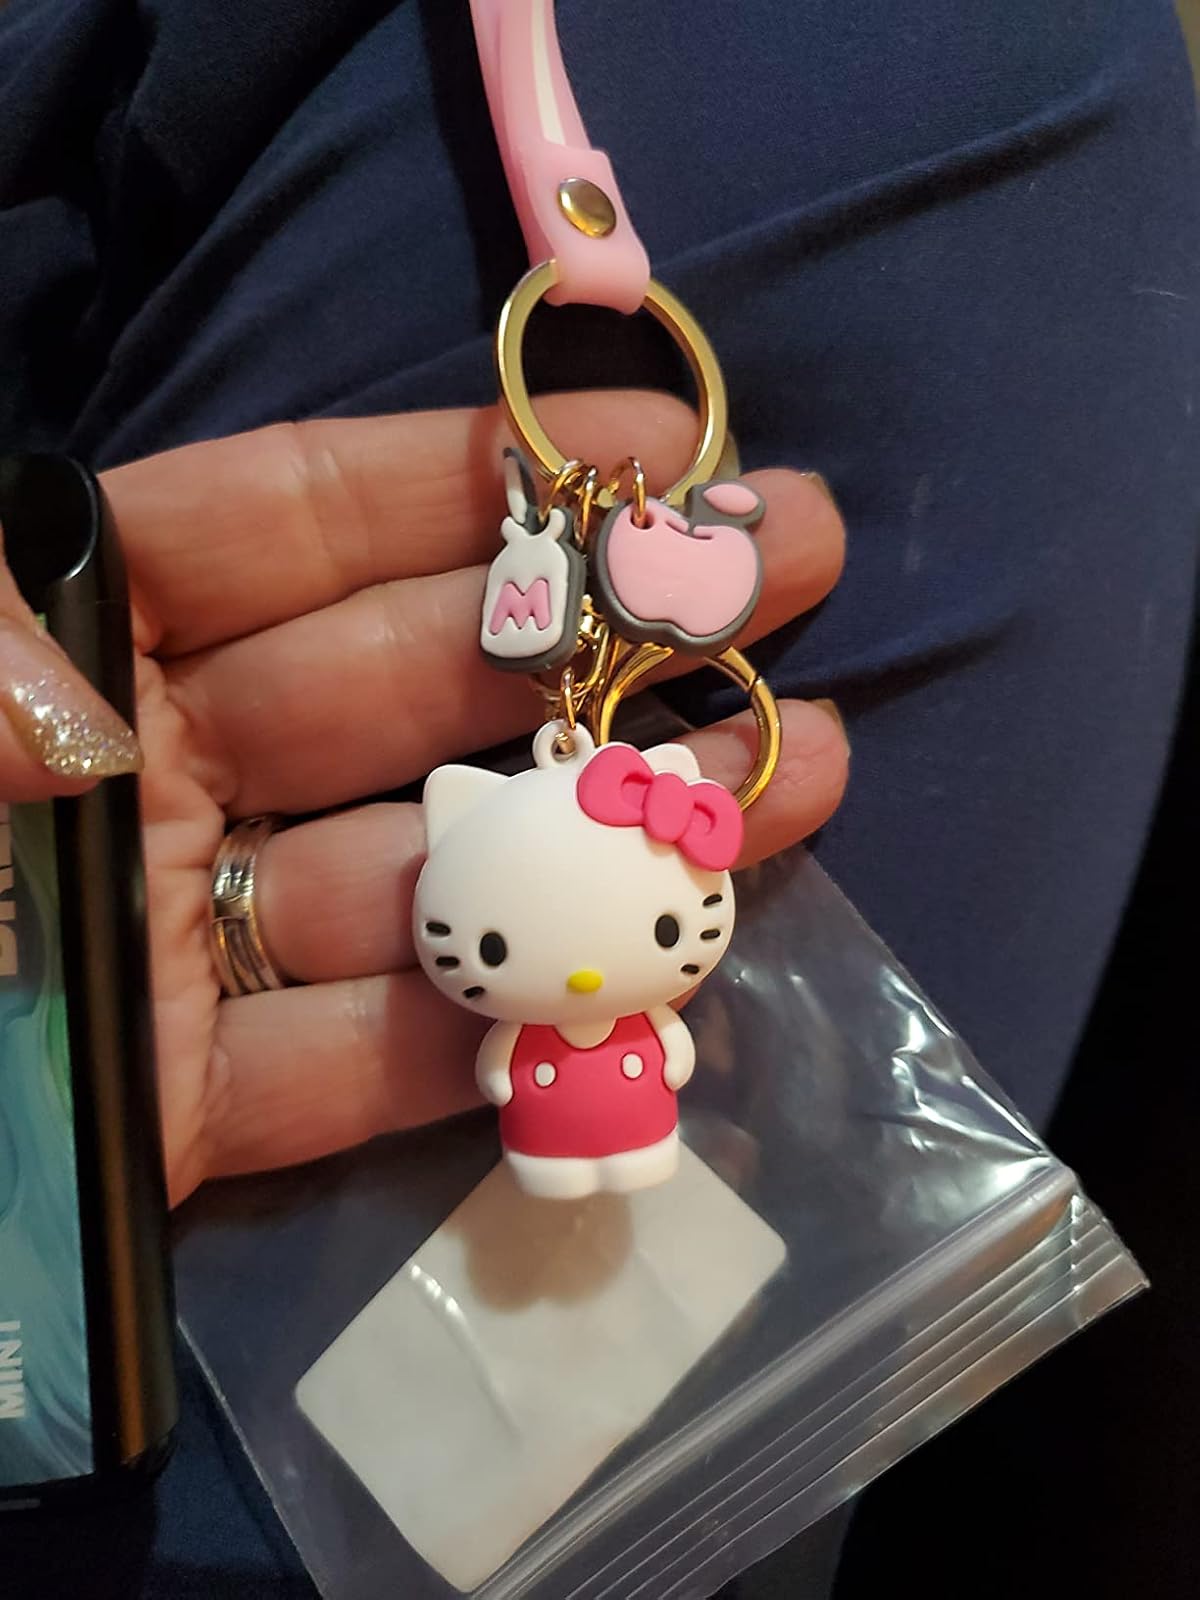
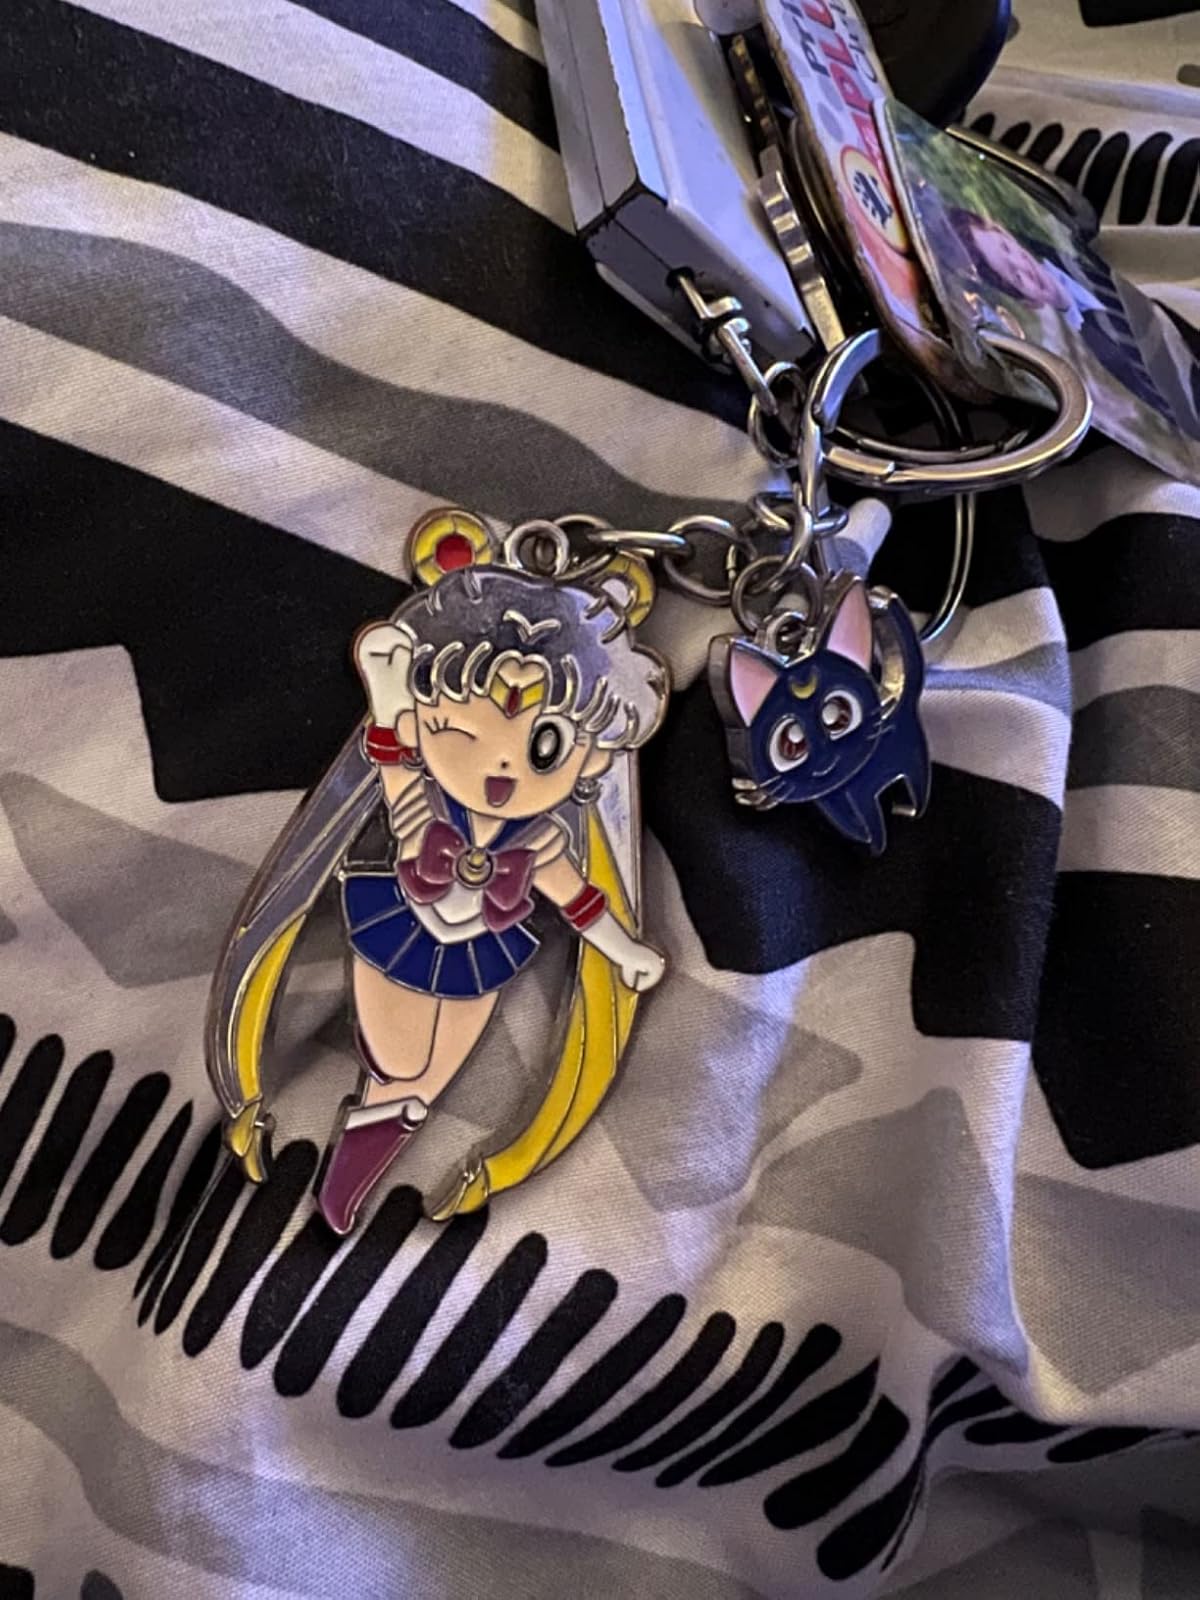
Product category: accessories_keychain
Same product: no